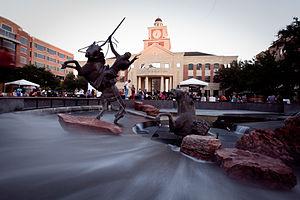
Sugar Land est une ville du comté de Fort Bend, dans l’État du Texas, aux États-Unis. Sa population s’élevait à 78 817 habitants lors du recensement de 2010.